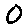
Label: 0